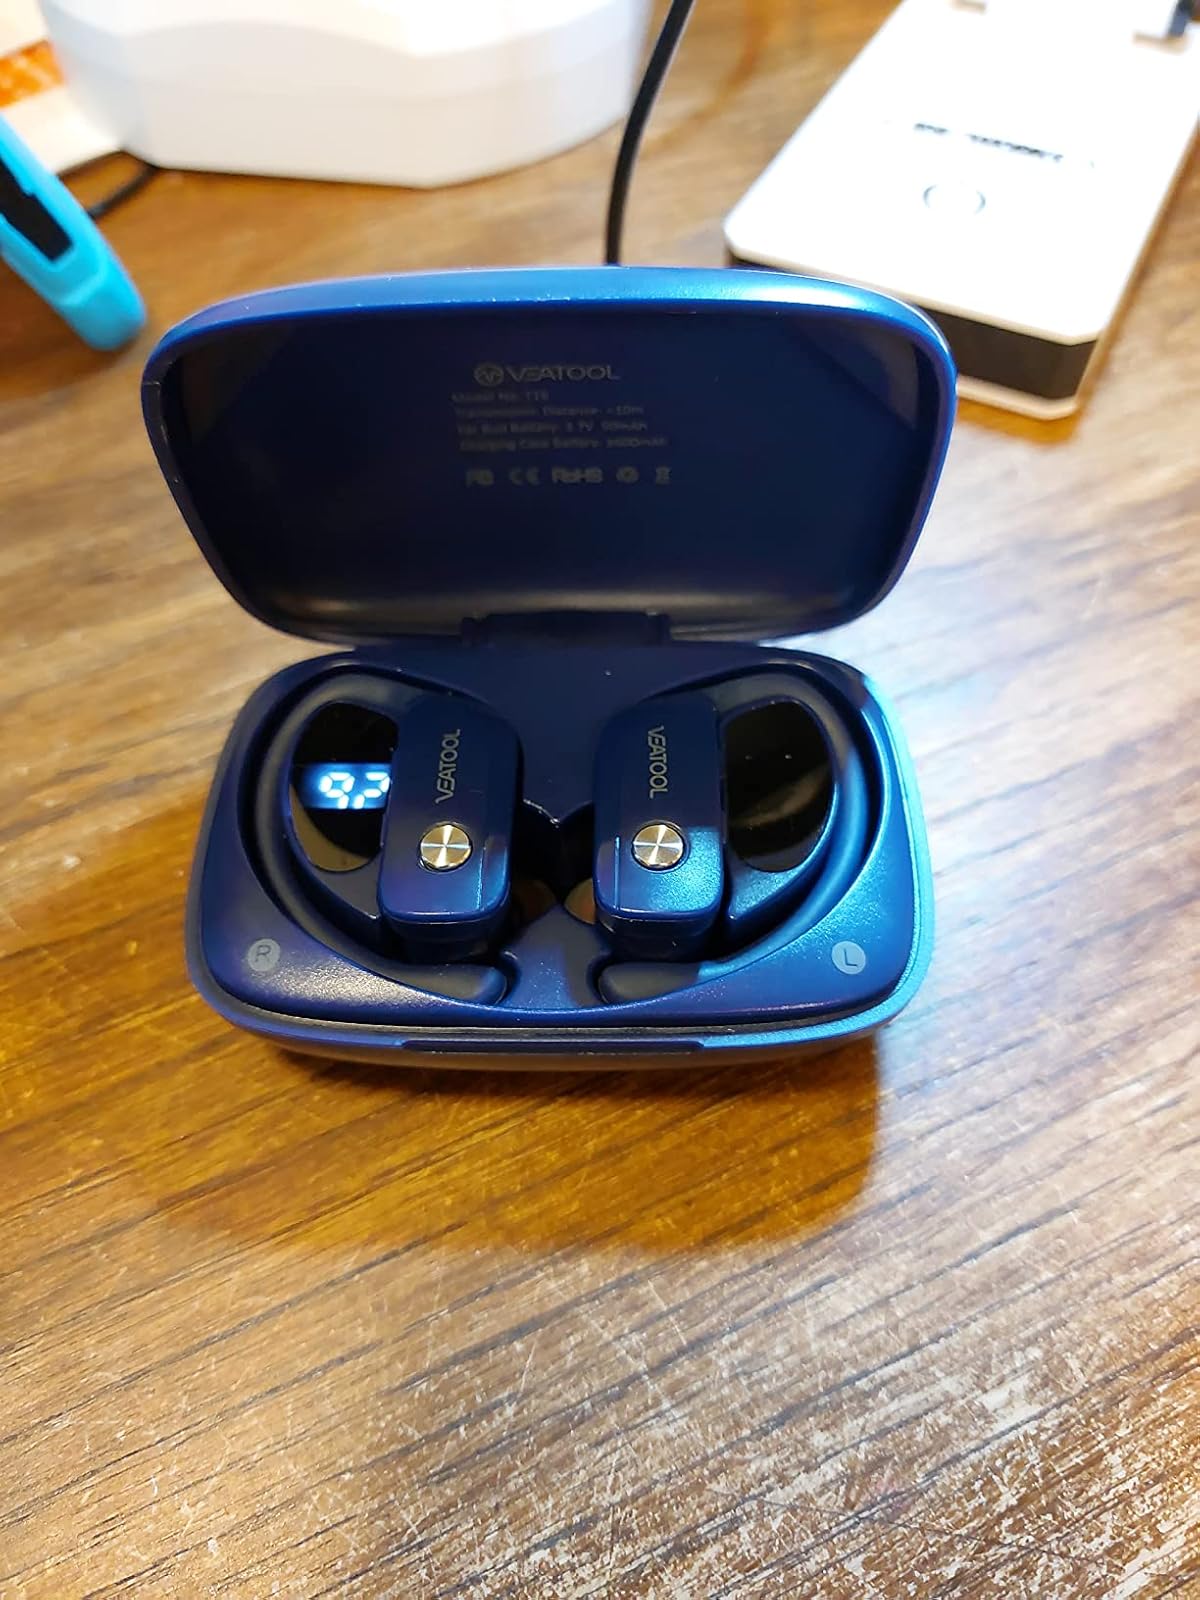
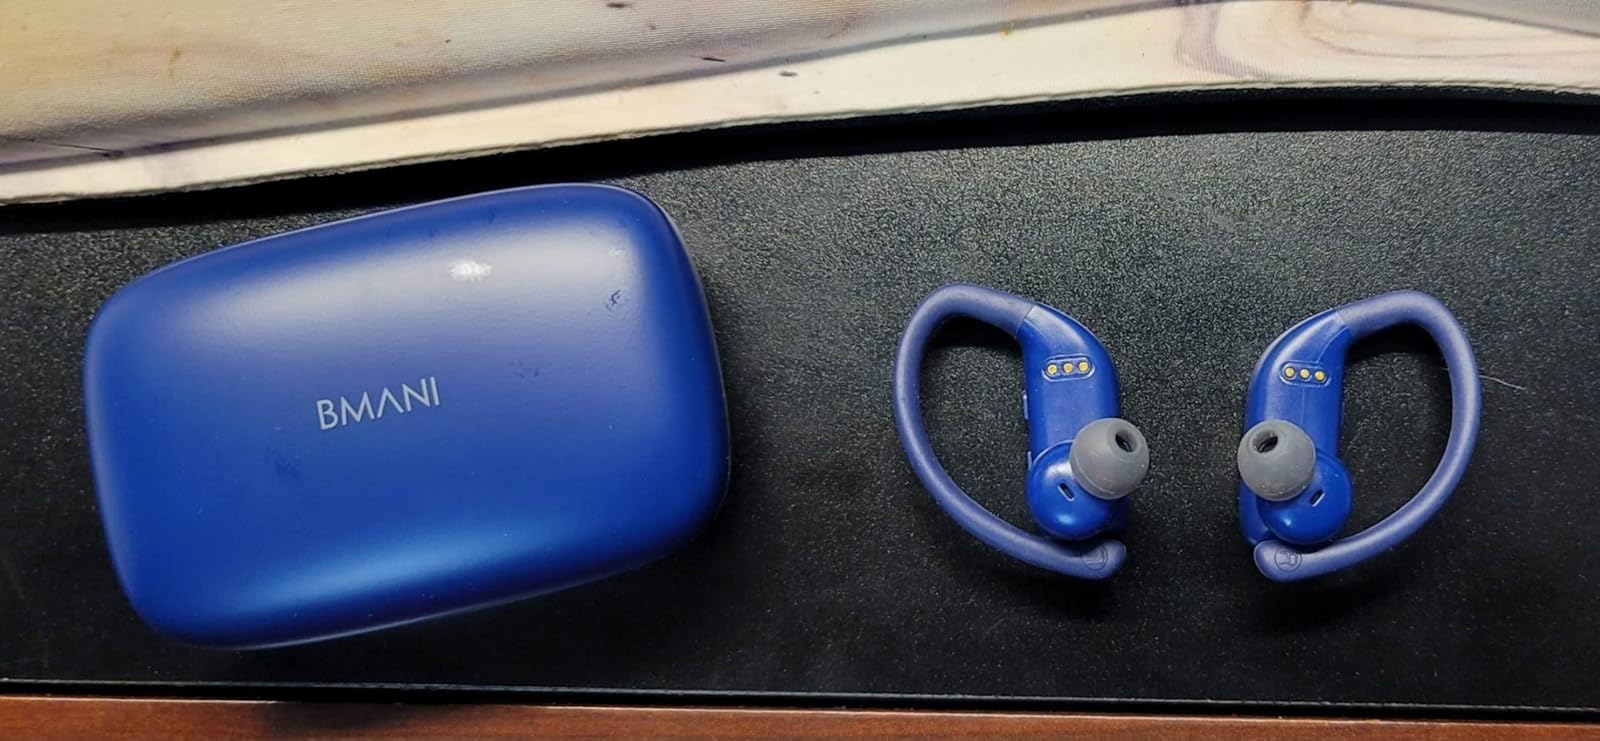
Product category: earbuds
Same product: yes